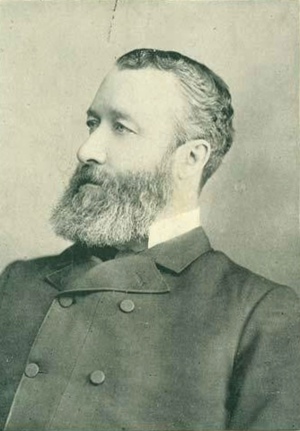
Arthur Turcotte
Liste des maires de Trois-Rivières, à cette liste des maires de l'ancienne ville de Trois-Rivières, s'ajoute la liste des maires des anciennes villes de Cap-de-la-Madeleine, Sainte-Marthe-du-Cap, Saint-Louis-de-France, Trois-Rivières-Ouest et Pointe-du-Lac. Toutes ces anciennes villes ont été fusionnées en 2002 pour former la nouvelle ville de Trois-Rivières.
Arthur Turcotte, né le 19 janvier 1845 et mort le 12 octobre 1905 à Montréal, est un homme politique québécois. Il est député de Trois-Rivières à l'Assemblée législative du Québec de 1876 à 1881 et de 1884 à 1890. Il a siégé comme conservateur-indépendant sauf durant ses deux derniers mandats, de 1886 à 1890. Il est également maire de Trois-Rivières de 1876 à 1877.
Trois-Rivières est une circonscription électorale provinciale du Québec située dans la région de la Mauricie.